Baron Hastings

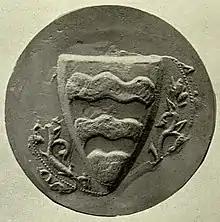
Seal of Edmund Hastings, 1st Baron Hastings, affixed to the Barons' Letter of 1301, which his brother also sealed. He displays the arms of Muireadhach I, Earl of Menteith (d. 1213)"Barry wavy of six or and gules"

Edmund Hastings of Inchmahome (anciently "Inchmacholmok") in Perthshire, Scotland, was the younger son of Henry de Hastings (c. 1235–c. 1268) of Ashill, Norfolk, (who was summoned to Parliament by Simon de Montfort, 6th Earl of Leicester as Lord Hastings in 1263, but the title was not recognized by King Henry III). He was thus the younger brother of John Hastings, 1st Baron Hastings (title created 1290). On 29 December 1299 Edmund Hastings was summoned to Parliament as Lord Hastings. The title became extinct on his death without issue at the Battle of Bannockburn in 1314. His wife (given to him in marriage by King Edward I) was Isabel, "suo jure" Countess of Menteith, a Scottish title, and on his seal appended to the Barons' Letter of 1301 he displayed the arms of the early Earls of Menteith: "Barry wavy of six or and gules".